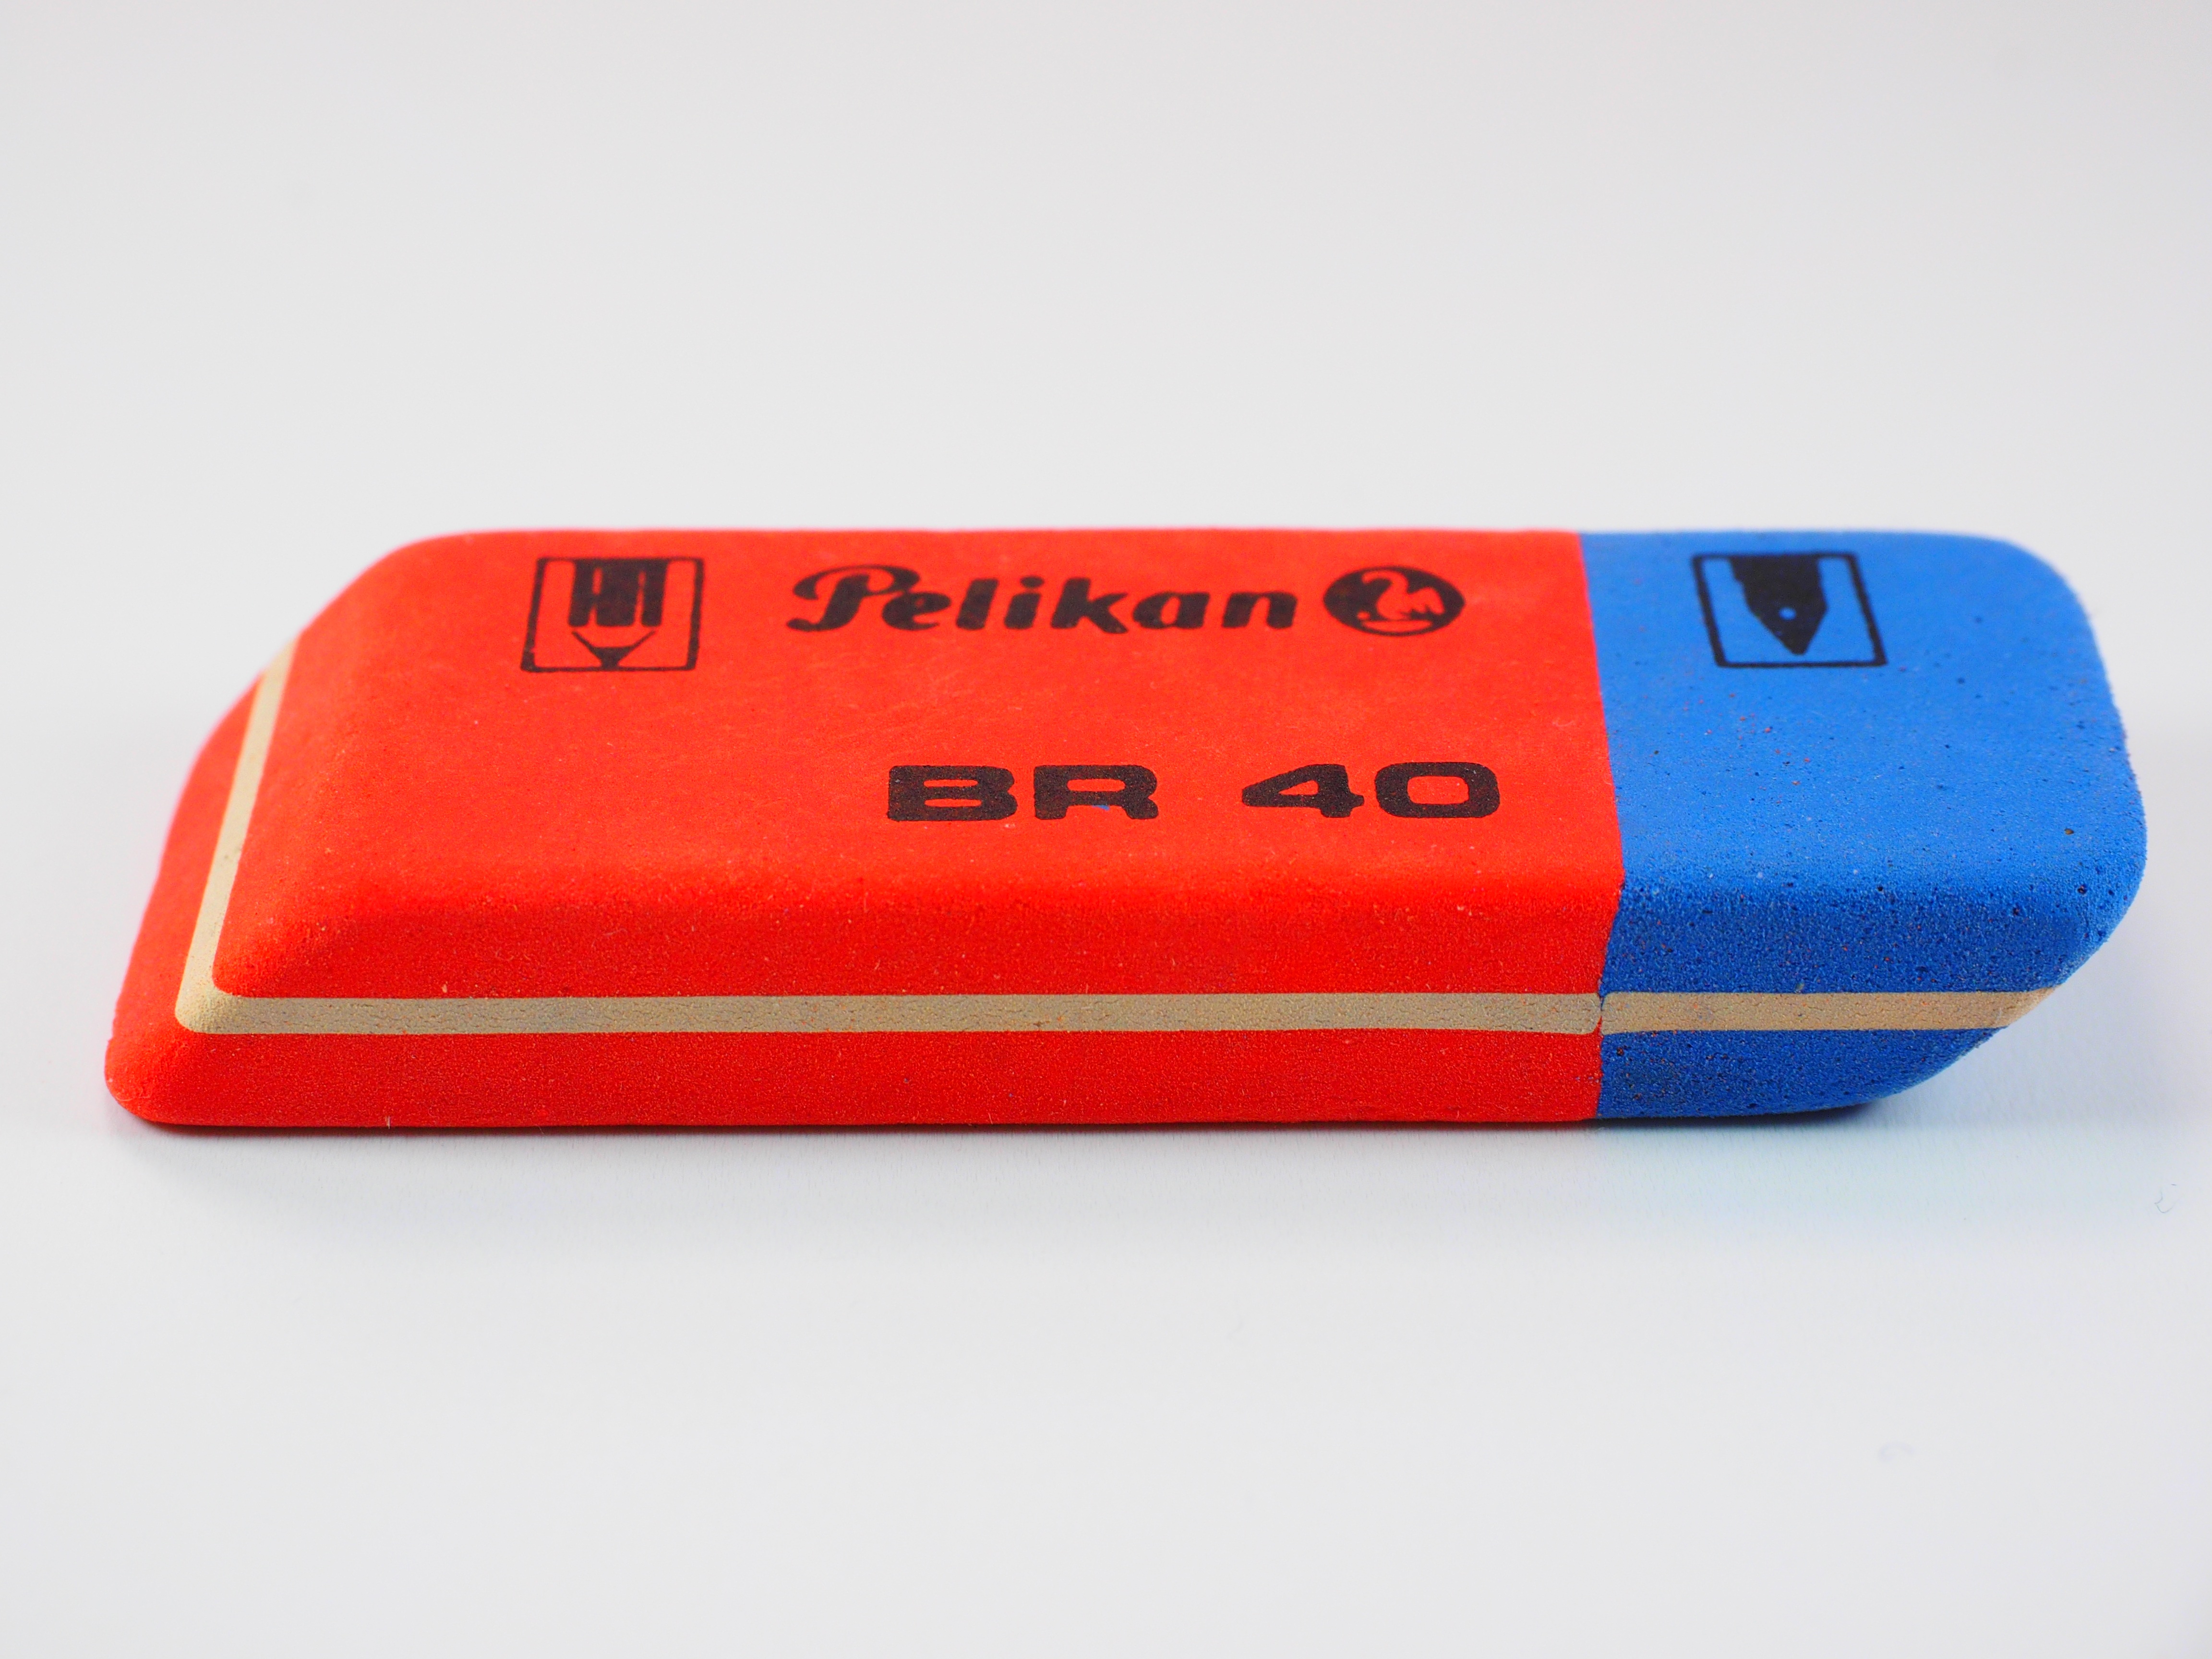
orange, office, blue, eraser, label, correction, delete, error, facilities, office accessories, office supplies, correct